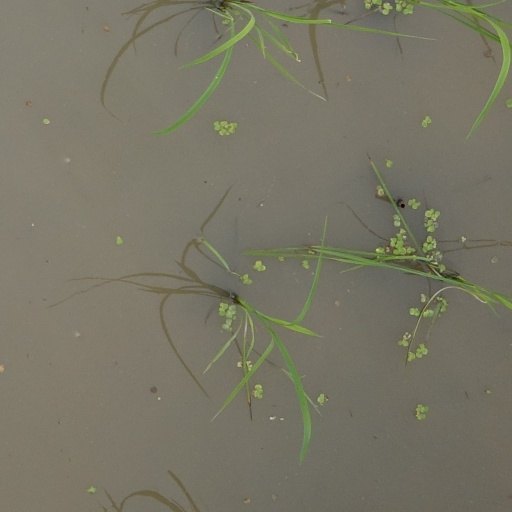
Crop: rice